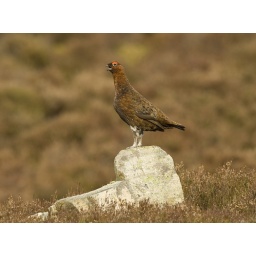
This Red Grousestood on the rock calling for almost 30 mins.Taken from road side in The Cairngorms.